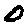
Label: 0